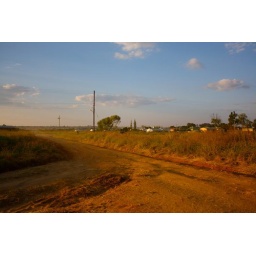
117The road we often walked from our guest house to the ADP in Kalomo.